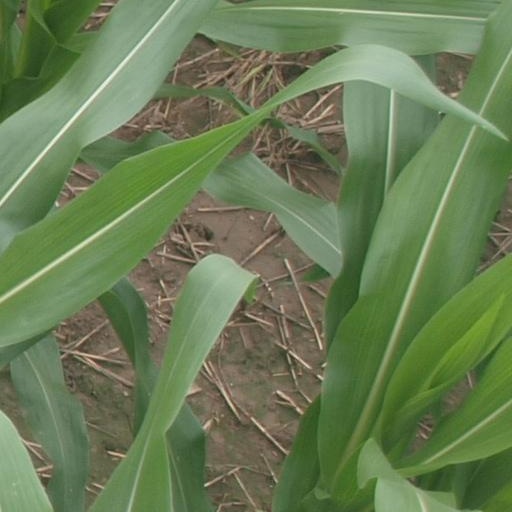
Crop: maize; corn